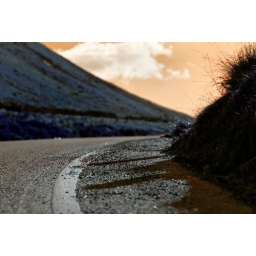
like the orange in road highlights ,skys a bit crap